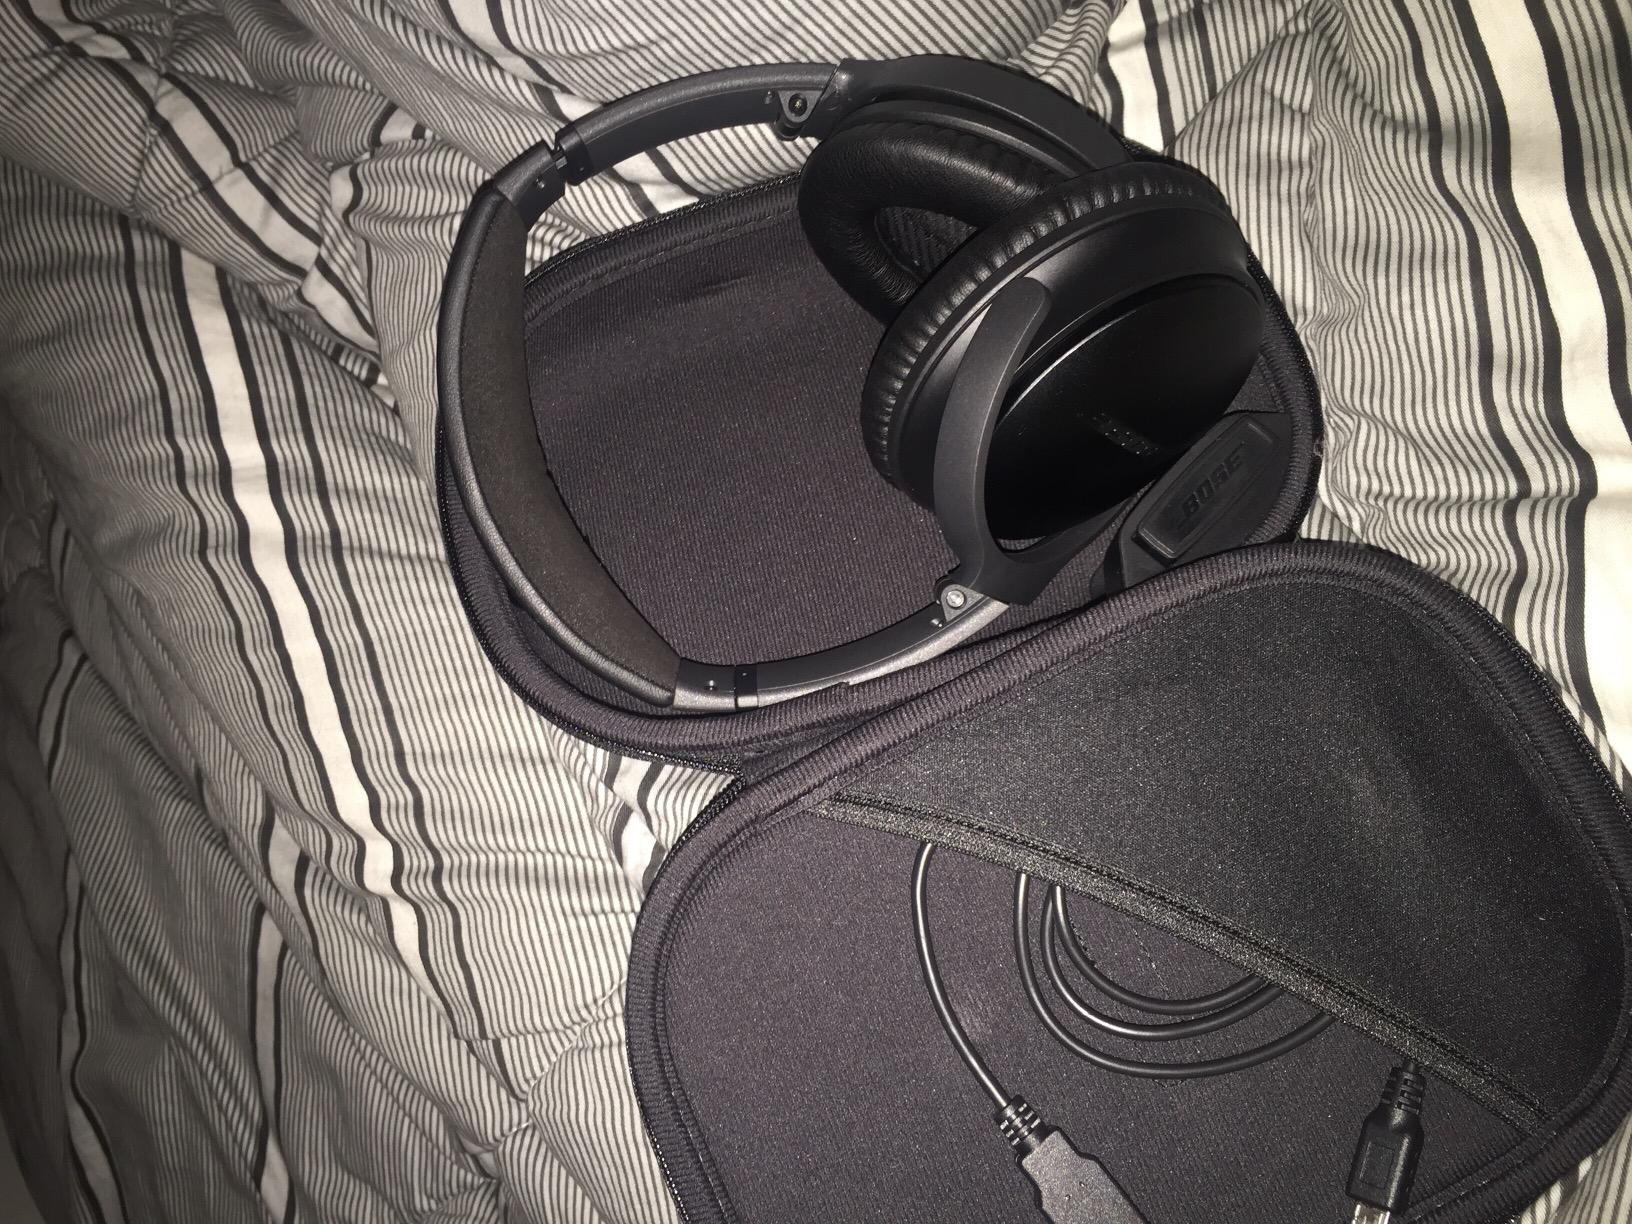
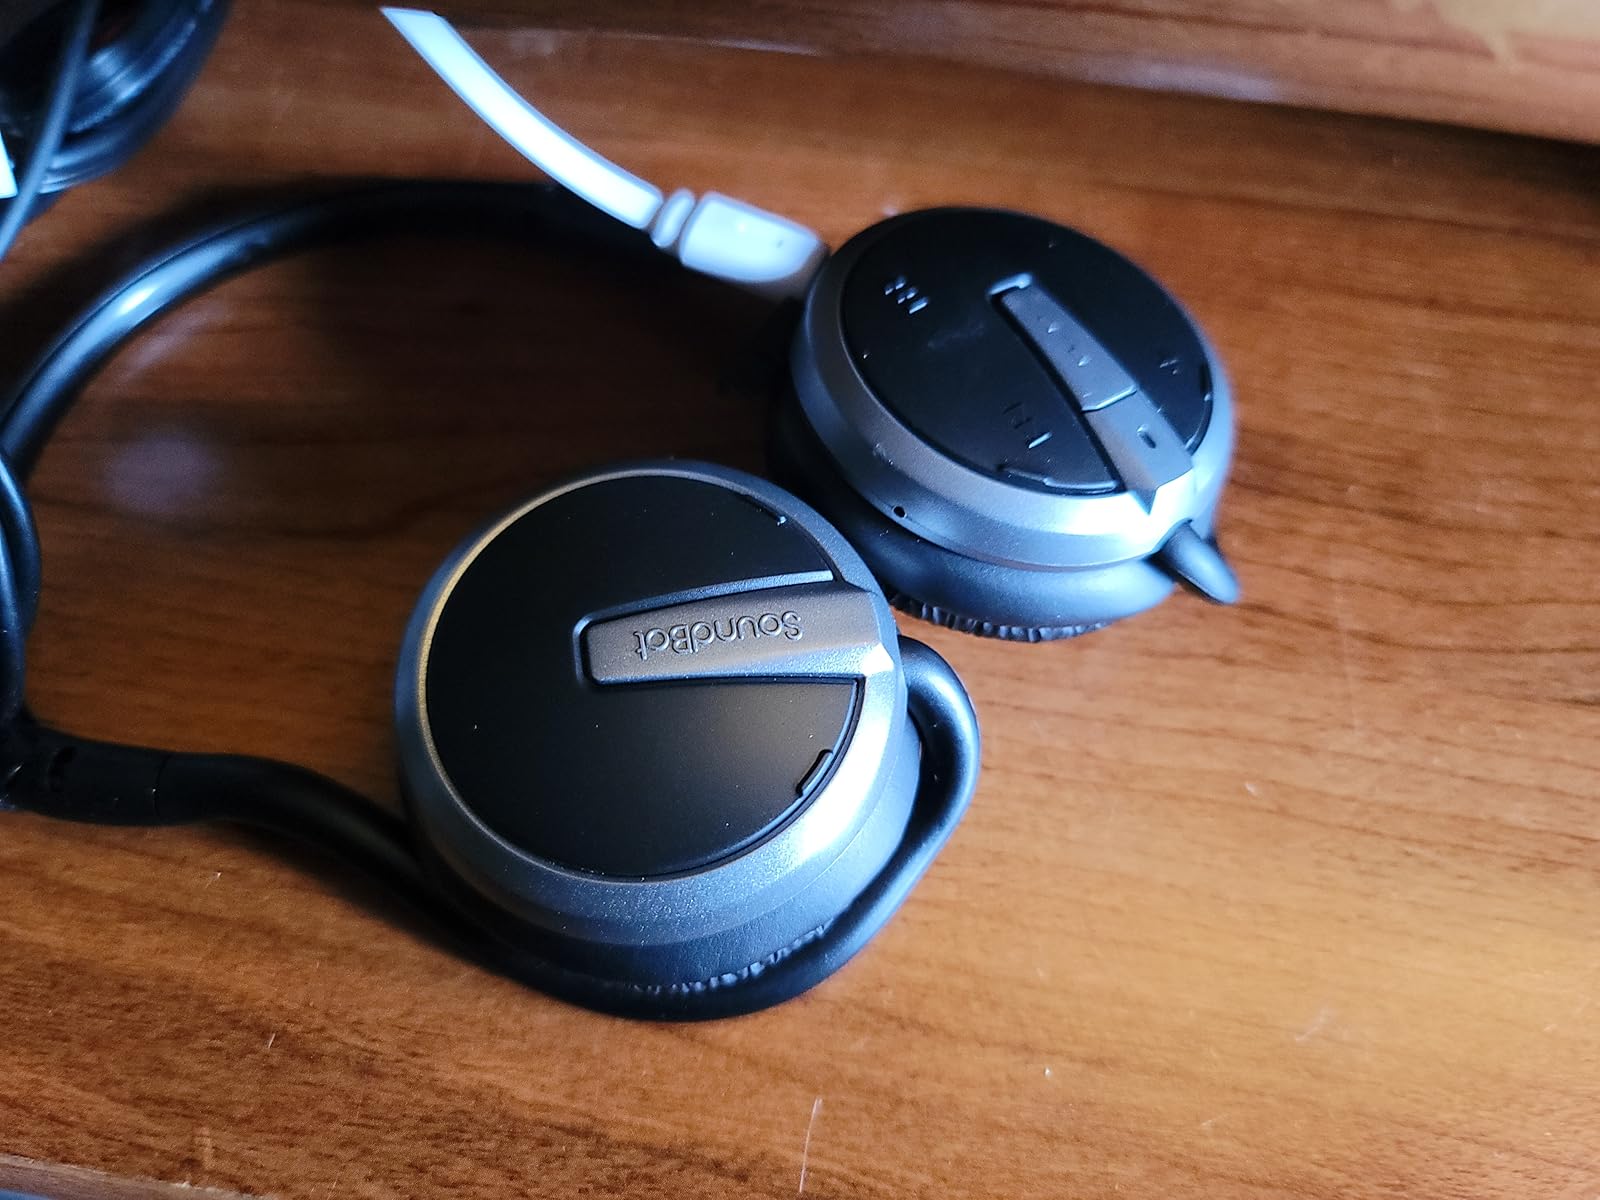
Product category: headphones
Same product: no